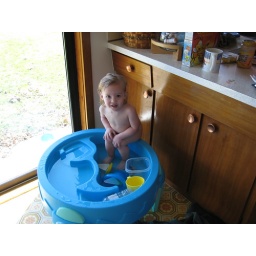
AvaPlaying in her water table